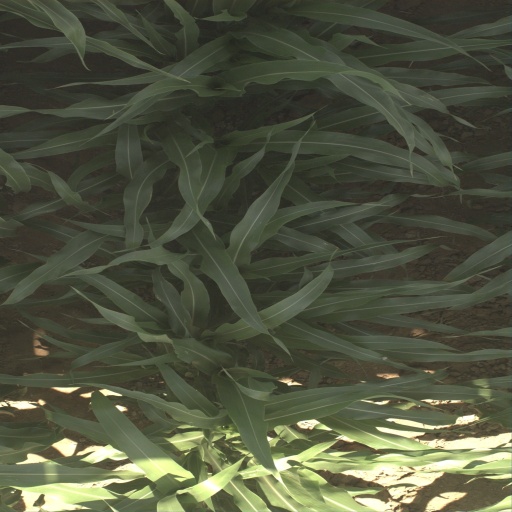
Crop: sorghum